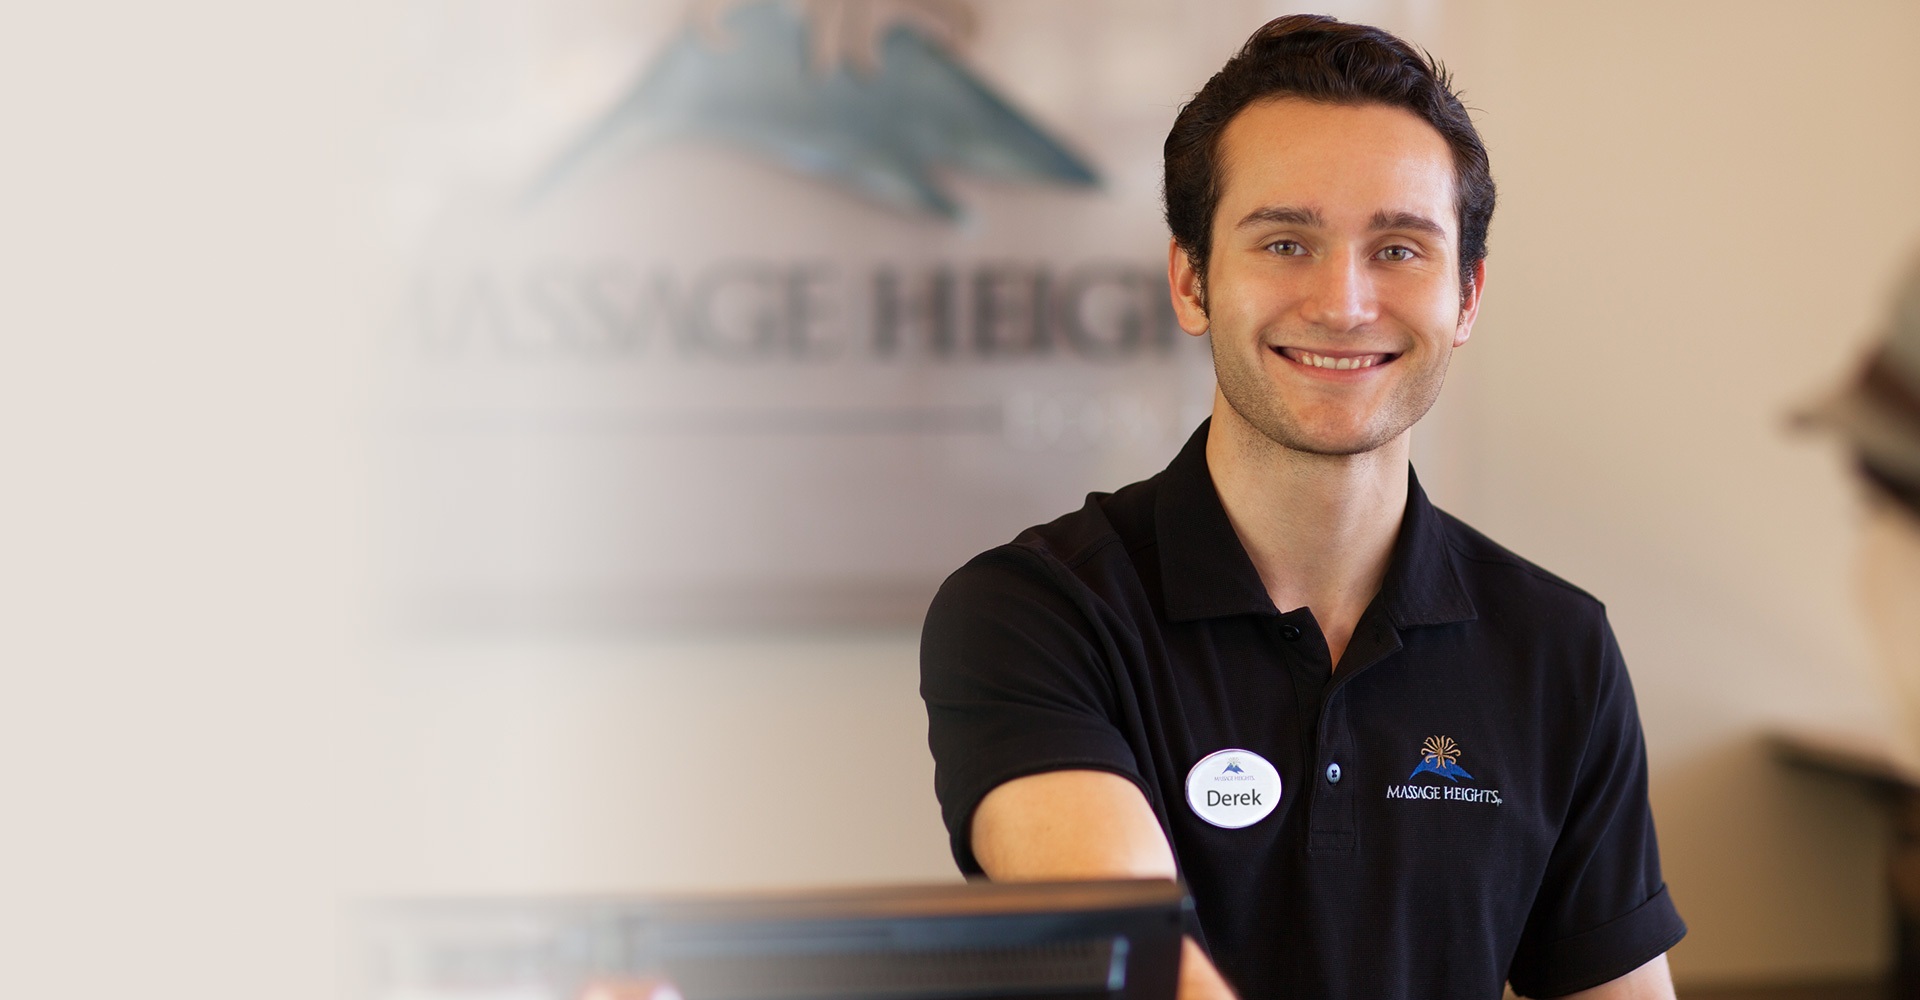
person, relax, professional, lifestyle, health, massage, job, treatment, healthcare, massaging